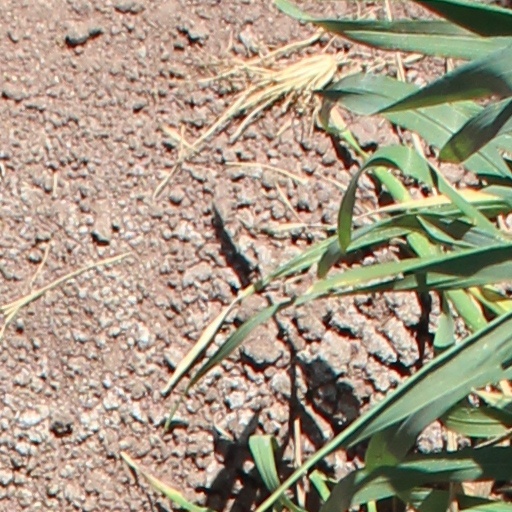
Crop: wheat